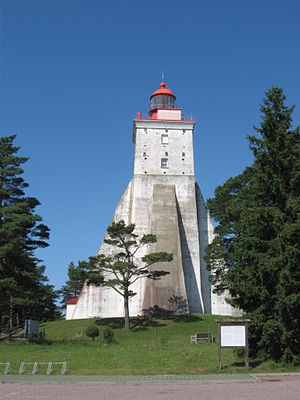
Fyrtårne i Estland
Kõpu fyrtårn (juli 2009).
Dette er en oversigt over fyrtårne i Estland. Estlands ældste fyrtårn er Kõpu fyrtårn fra 1531.